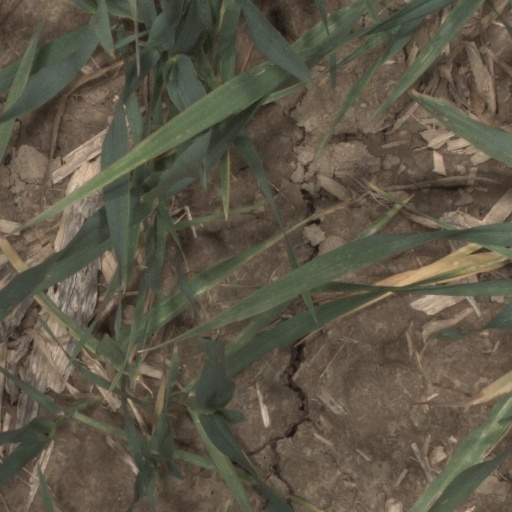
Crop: wheat